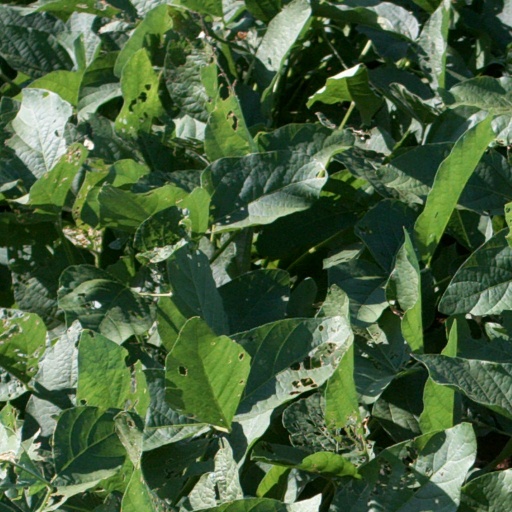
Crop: soybean